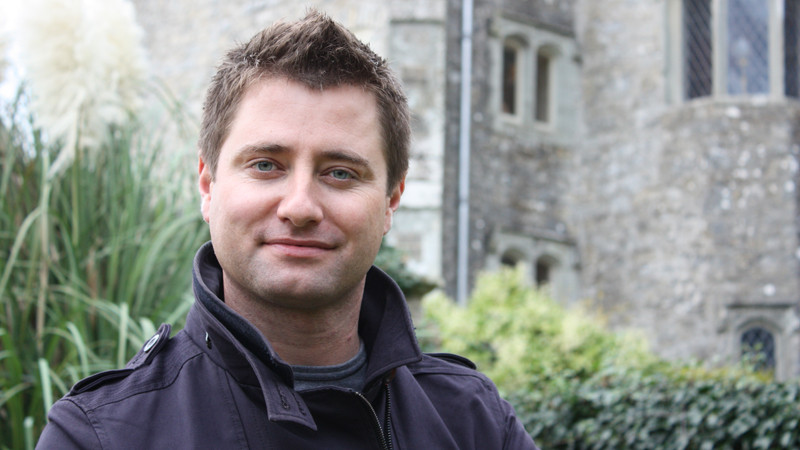
Gender: men